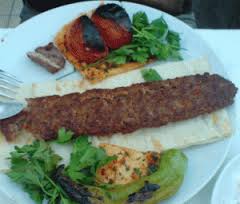
Yemek: kebap